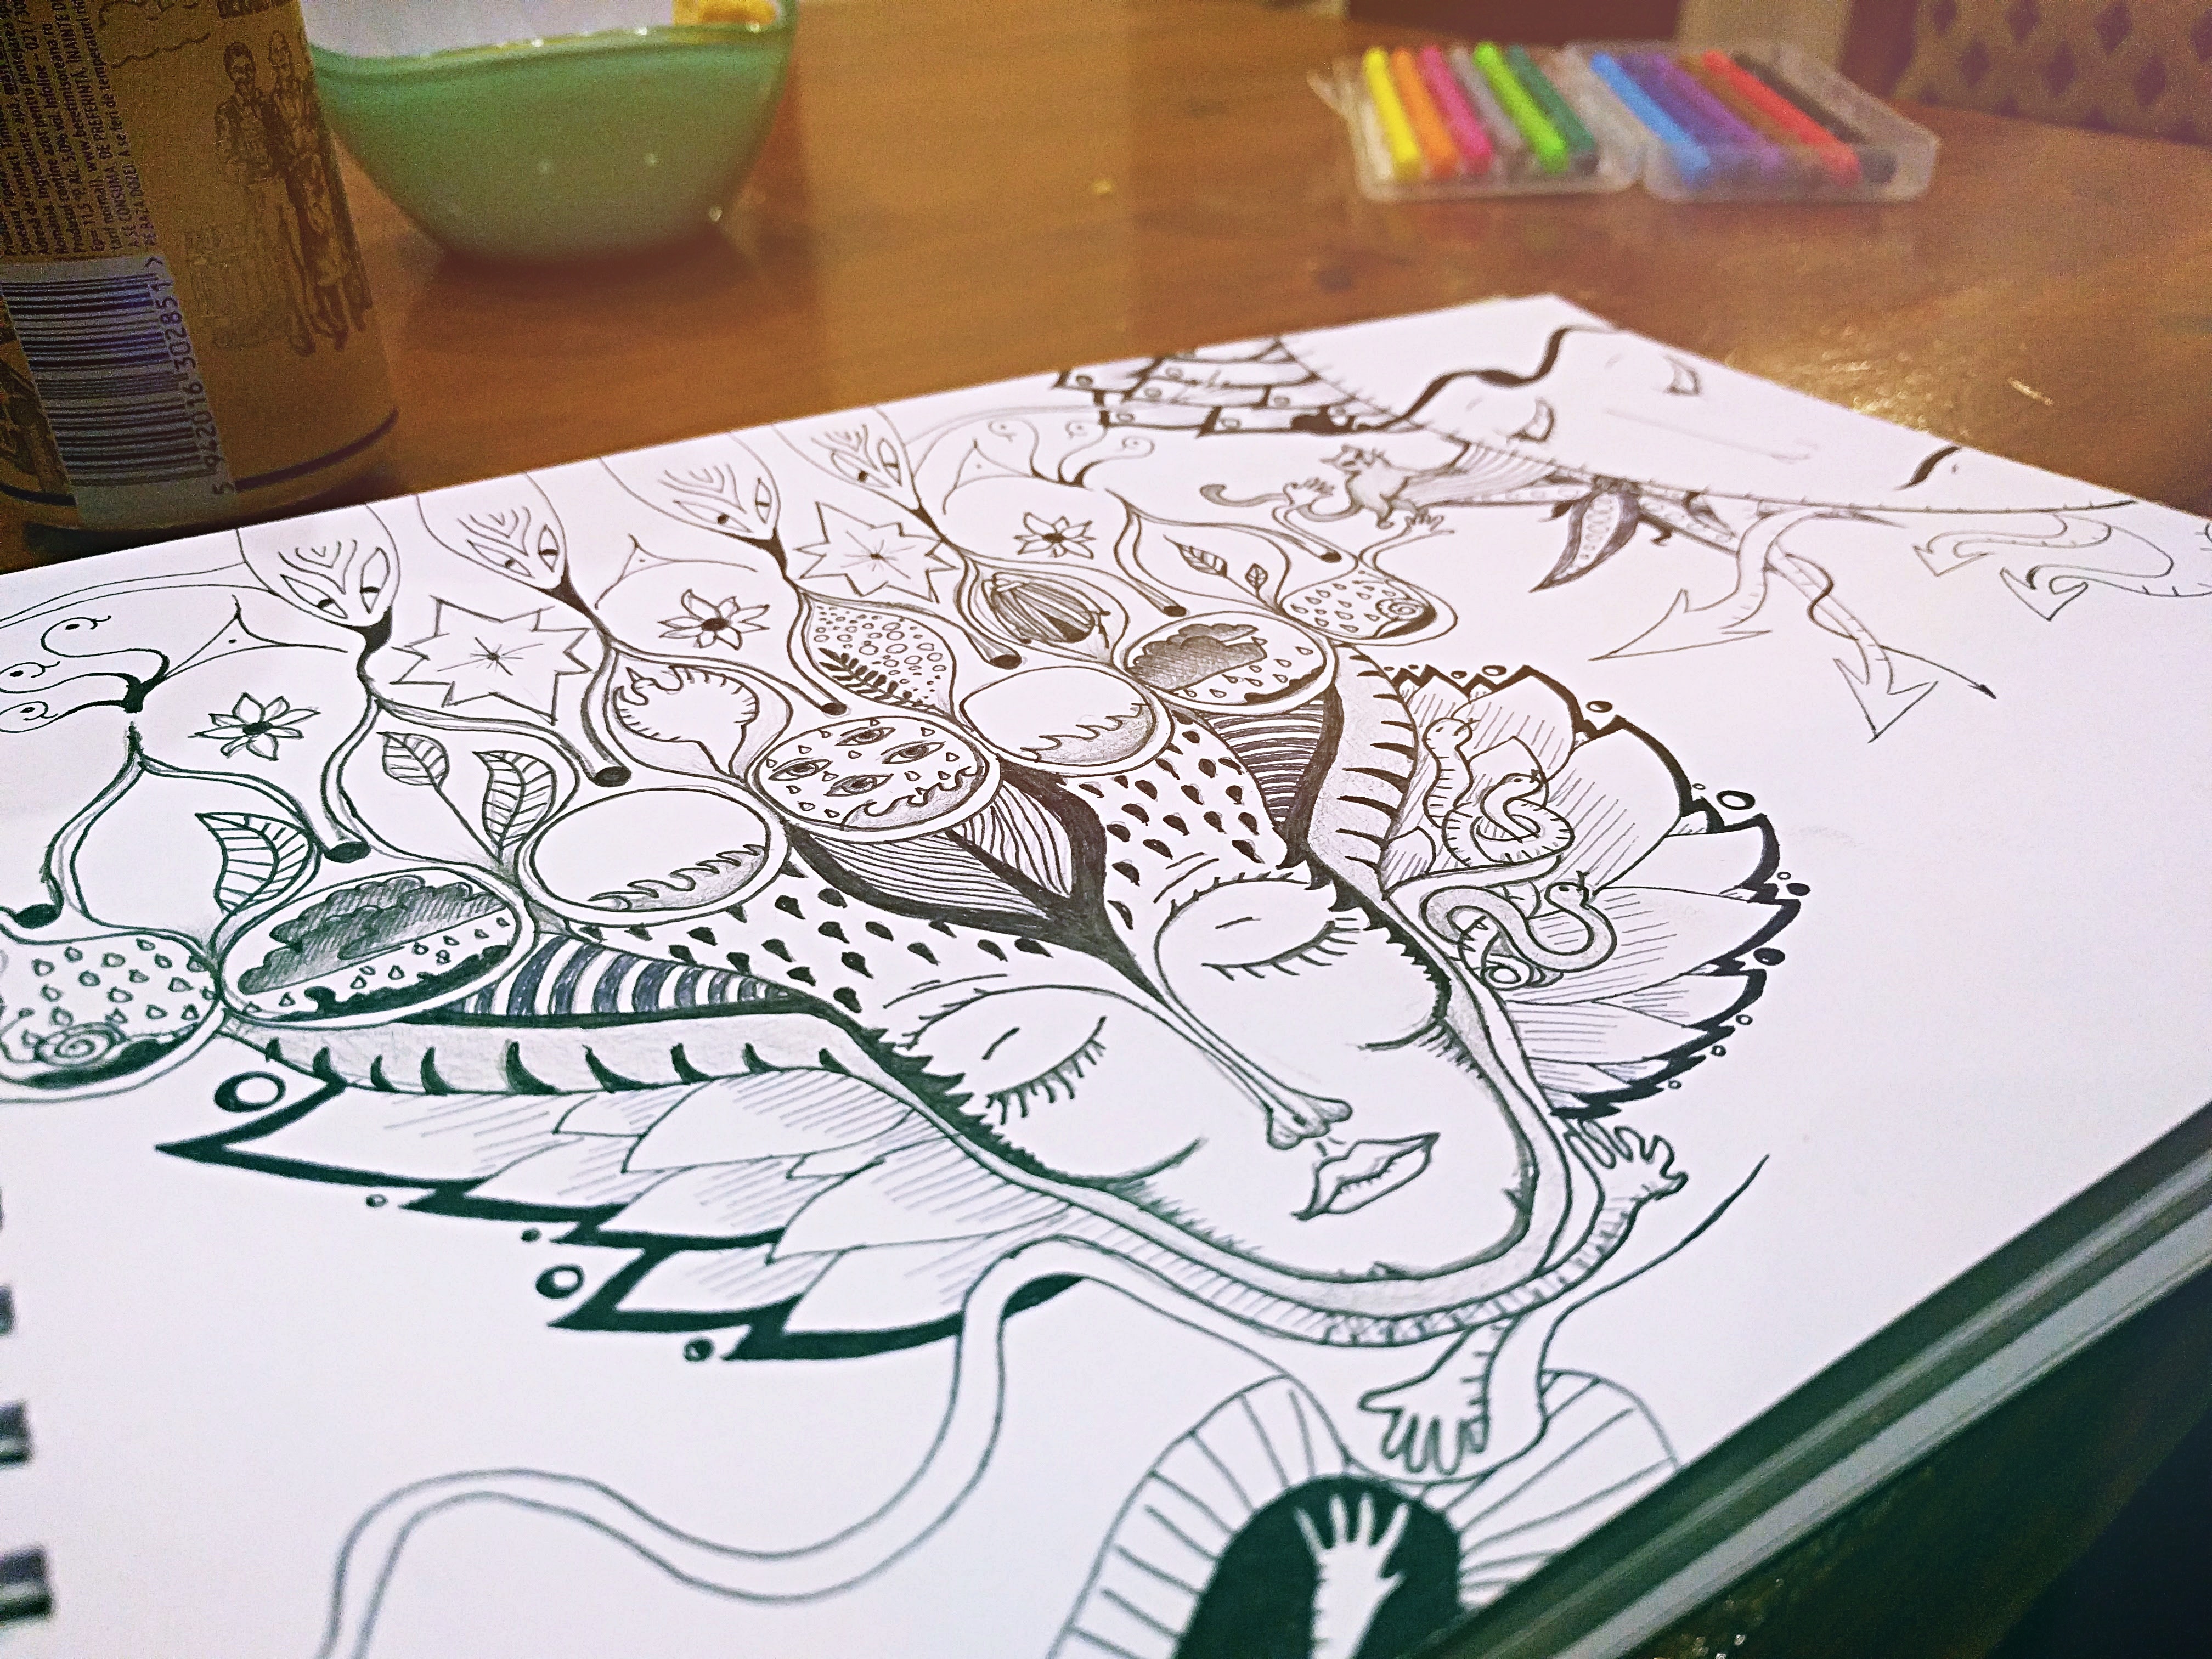
drawing, illustration, line art, sketch, doodle, design, art, font, coloring book, visual arts, ink, artwork, plant, printmaking